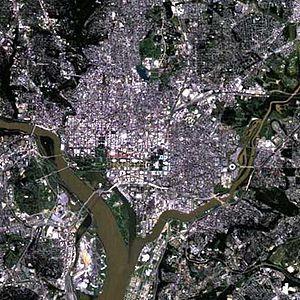
Un district est une division administrative plus ou moins importante dans certains pays. Les formes de gouvernance sont variables, depuis une simple subdivision sans autonomie jusqu'à un territoire autonome avec une représentation élue. De même, la superficie va de celle d'un quartier jusqu'à celle d'une région.